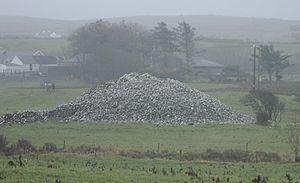
Kilshanny est un village dans le Munster dans le comté de Clare.